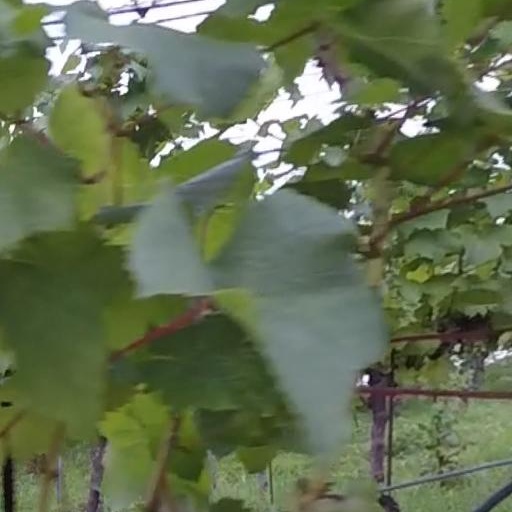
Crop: grape